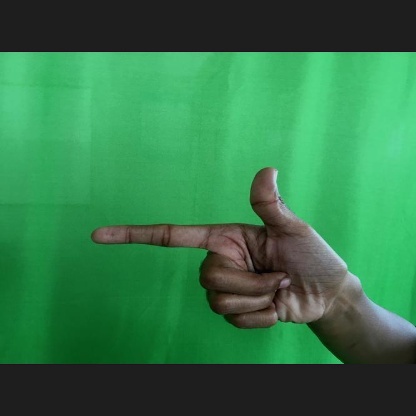
Mudra: Chandrakala